Mandi Dabwali

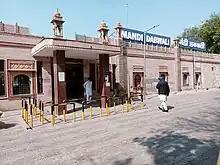
Railway of station Mandi Dabwali

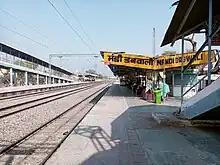
Railway station of Mandi Dabwali

The town has the facility of Indoor stadium named Guru Gobind Singh Stadium